Friedkin Uncut

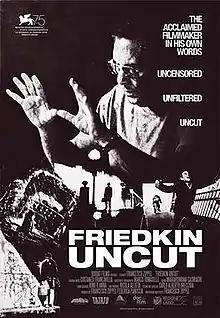

Friedkin Uncut is a 2018 Italian documentary film written and directed by Francesco Zippel. It tells the life and career of the film director William Friedkin. The film had its world premiere at the 75th Venice International Film Festival on 31 August 2018. It was released in Italy on 5 November 2018.